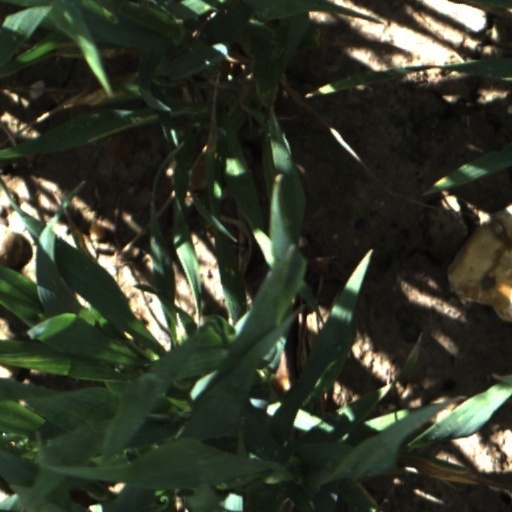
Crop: wheat